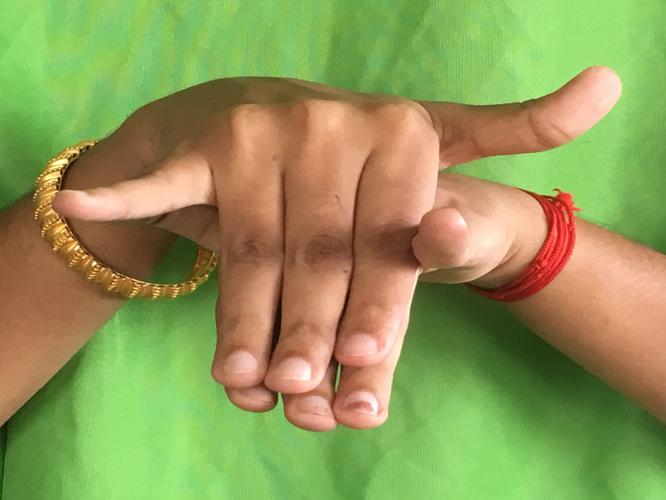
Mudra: Varaha
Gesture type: double_hand